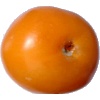
Label: yellow_tomato